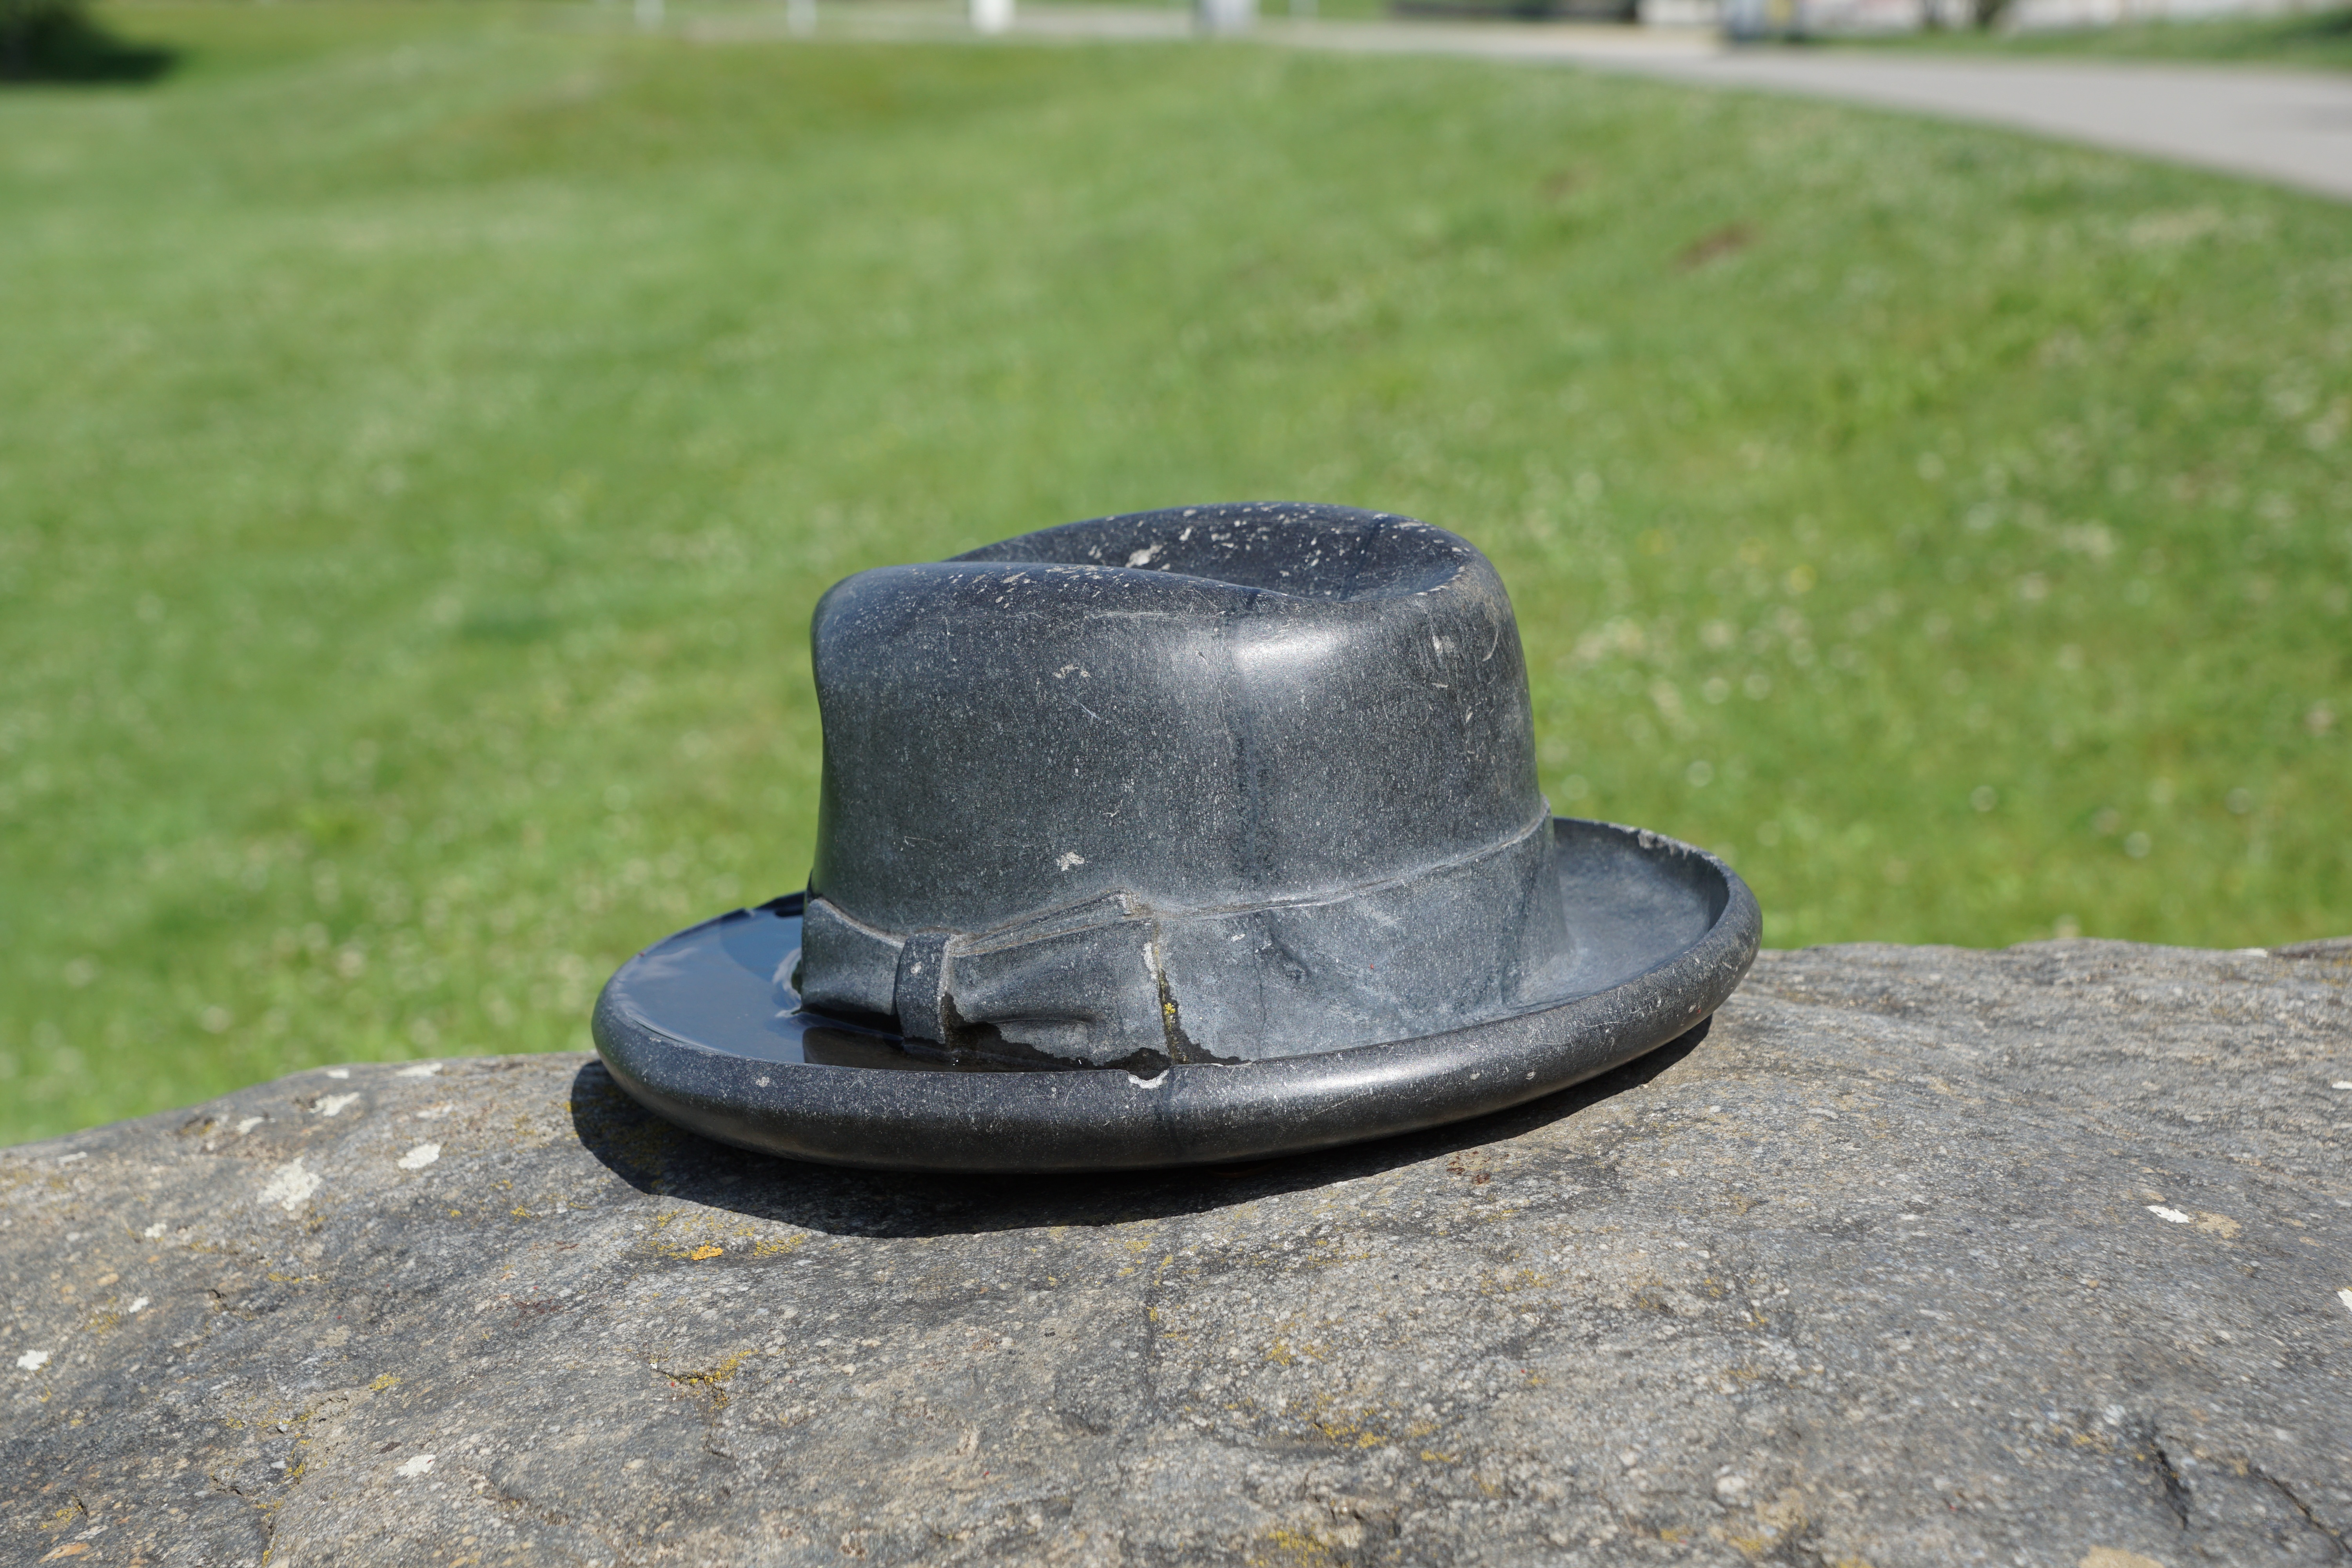
wheel, hat, clothing, sculpture, art